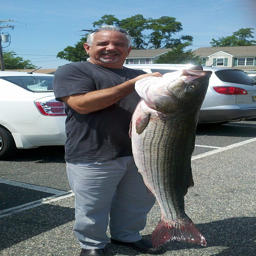
person catches a big fish